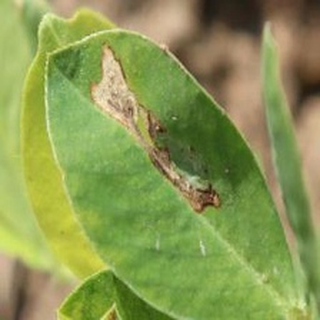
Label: groundnut_nutrition_deficiency